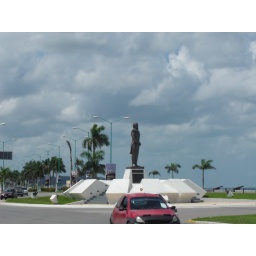
This is along the beach road in Campache